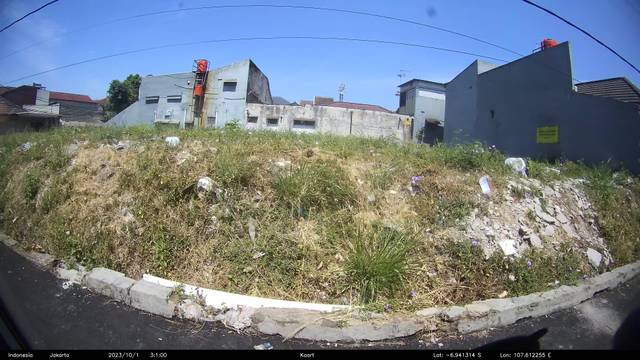
Region: Indonesia
Coordinates: -6.941, 107.612